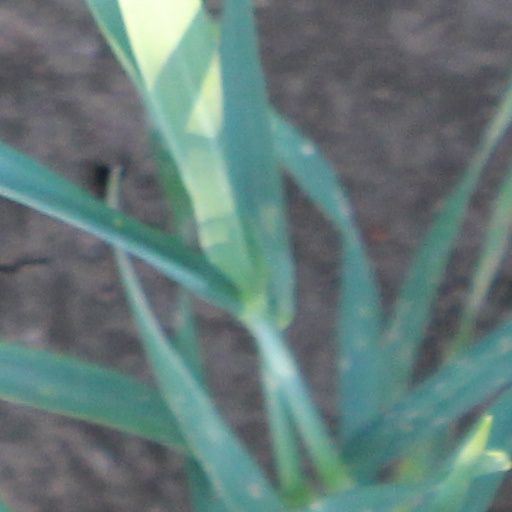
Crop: wheat